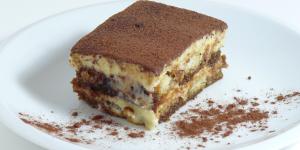
tiramisu sin huevo